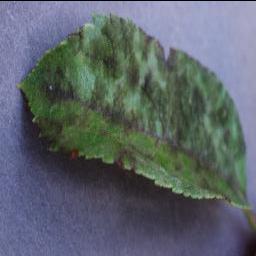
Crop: apple
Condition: scab